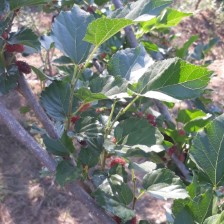
Variety: ChiangMai60